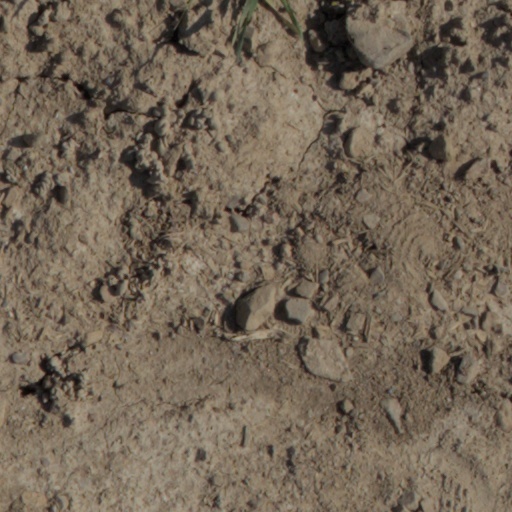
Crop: wheat